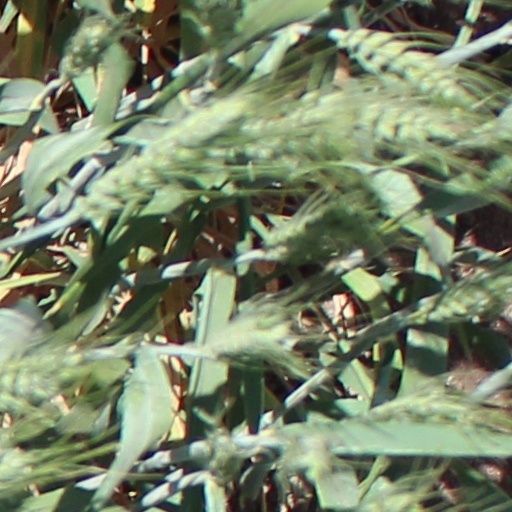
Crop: wheat